Stress corrosion cracking

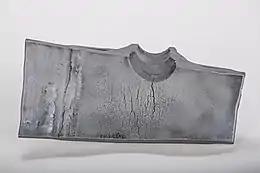
Stress corrosion cracking caused by tension developed in an unsuitably welded reinforcement collar

Stress corrosion cracking (SCC) is the growth of crack formation in a corrosive environment. It can lead to unexpected and sudden failure of normally ductile metal alloys subjected to a tensile stress, especially at elevated temperature. SCC is highly chemically specific in that certain alloys are likely to undergo SCC only when exposed to a small number of chemical environments. The chemical environment that causes SCC for a given alloy is often one which is only mildly corrosive to the metal. Hence, metal parts with severe SCC can appear bright and shiny, while being filled with microscopic cracks. This factor makes it common for SCC to go undetected prior to failure. SCC often progresses rapidly, and is more common among alloys than pure metals. The specific environment is of crucial importance, and only very small concentrations of certain highly active chemicals are needed to produce catastrophic cracking, often leading to devastating and unexpected failure.